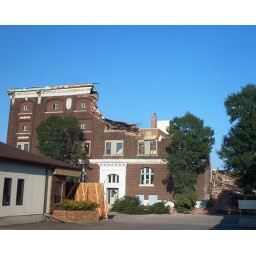
Looking at the Archibald Street facade of the building in the evening. Falling debris has damaged the street trees.